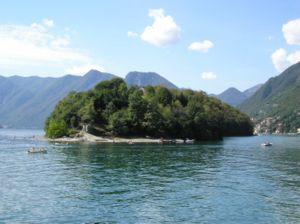
fr:île Comacina située sur la commune d'fr:Ossuccio, sur le fr:Lario, en fr:Italie
L’île Comacina est située sur le Lario, dans la branche de Côme, dans la commune d’Ossuccio, en Italie. Elle est située à une centaine de mètres du rivage, si bien que certaines personnes n’hésitent pas à effectuer la traversée à la nage.
Le lac de Côme est un lac italien des Préalpes lombardes situé à cheval sur les provinces de Côme et de Lecco, à environ 45 km au nord de Milan. Avec une profondeur maximale de 418 m, un pourtour de 170 km et une superficie de 145 km², c'est l'un des plus importants lacs italiens.